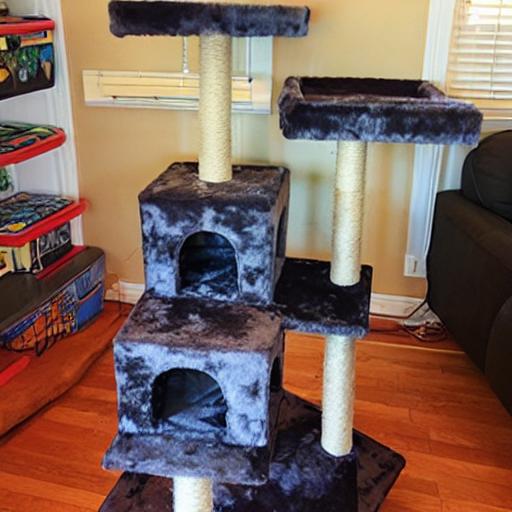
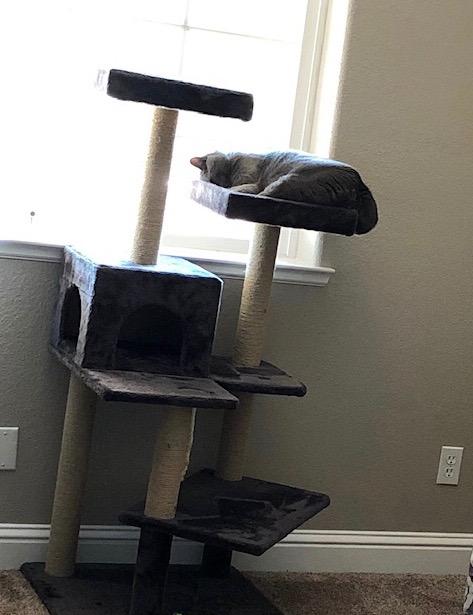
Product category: items_cat tree
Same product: no